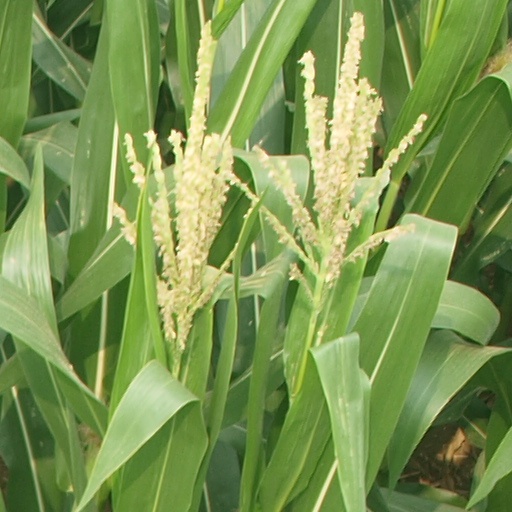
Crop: maize; corn